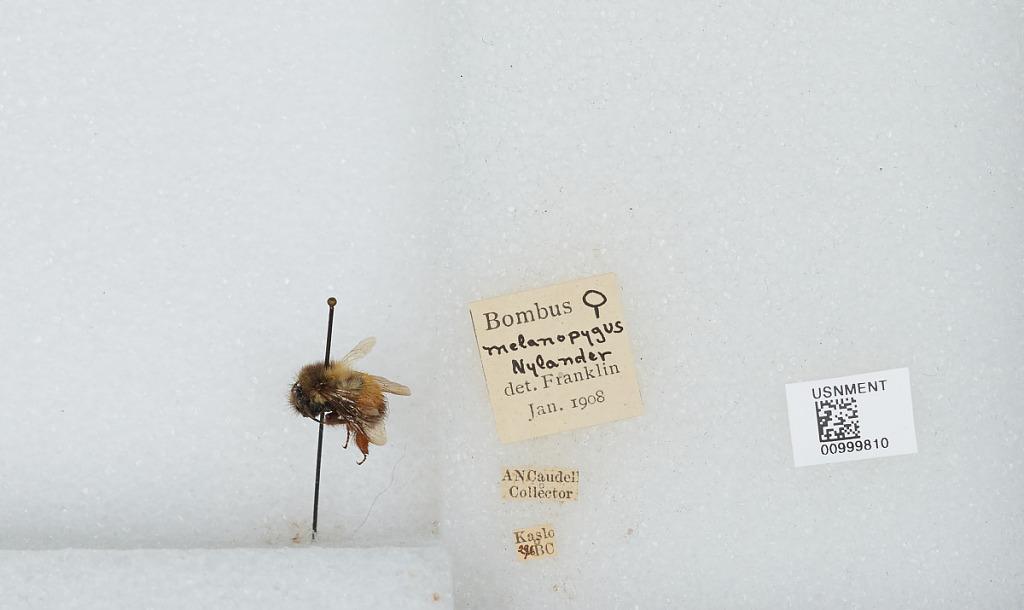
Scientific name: Bombus (Pyrobombus) melanopygus Nylander
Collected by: A. Caudell
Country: Canada
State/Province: British Columbia
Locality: Kaslo
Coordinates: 49.9133, -116.911
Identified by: Franklin